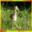
Label: bird